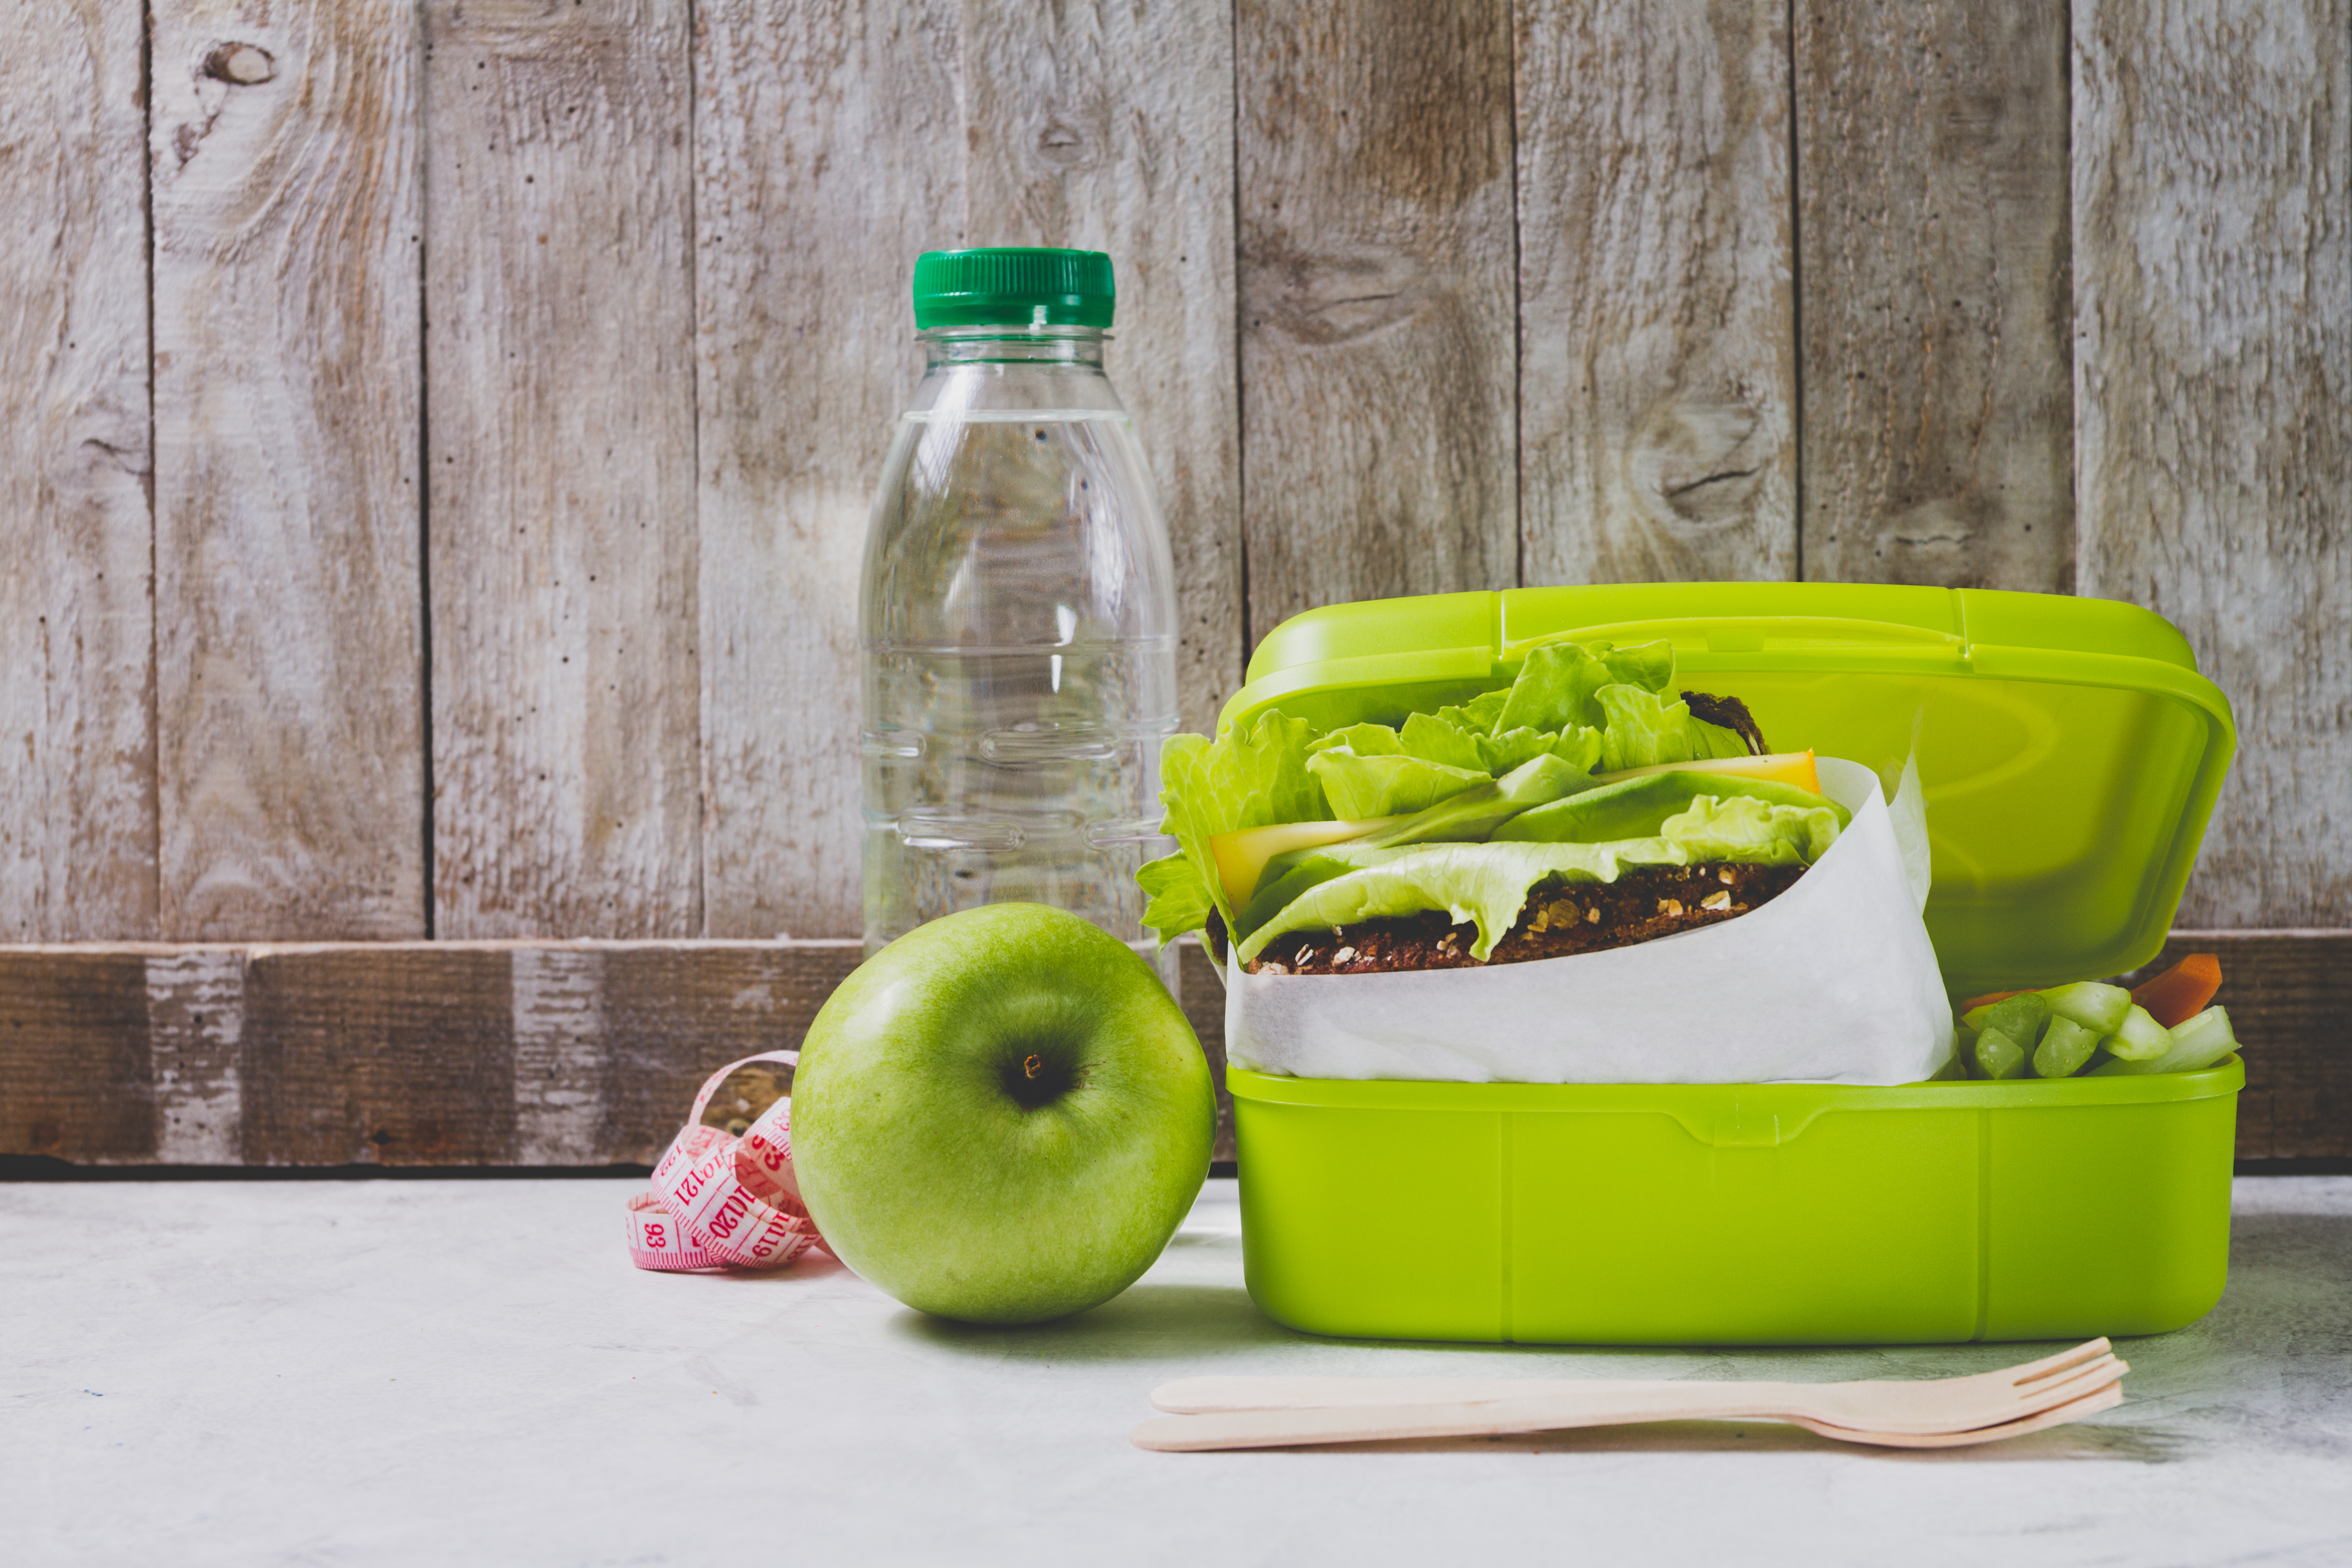
diet, food, organic, lunch, eat, box, healthy food, healthy diet, green, produce, fruit, still life photography, product, plant, vegetable